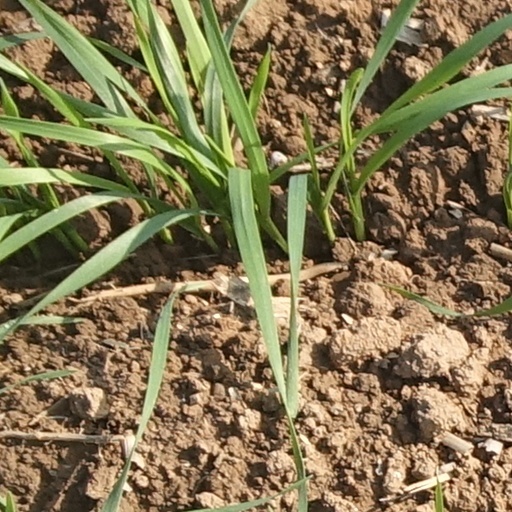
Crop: wheat